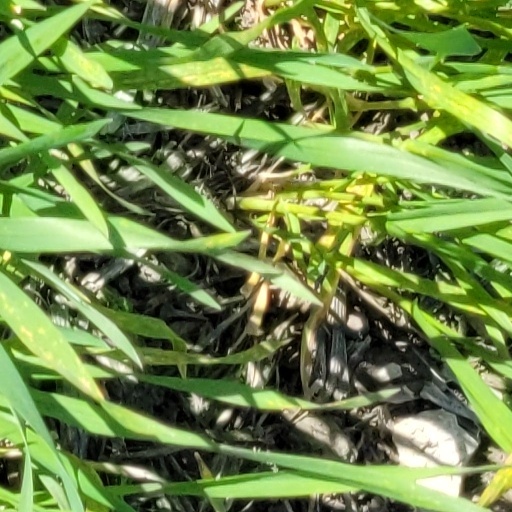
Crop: wheat